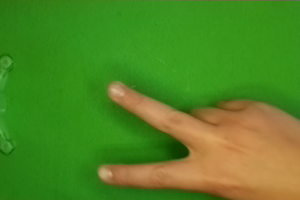
Label: scissors